Russian Orthodox Church in Rabat

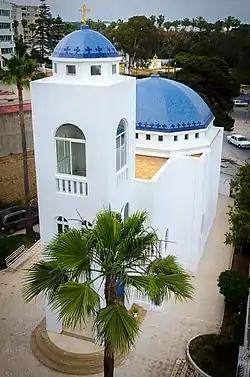
The Russian Orthodox Church in Rabat

Holy Resurrection Church in Rabat is the oldest of three functioning Orthodox churches in Morocco. It is under the jurisdiction of the Russian Orthodox Church.